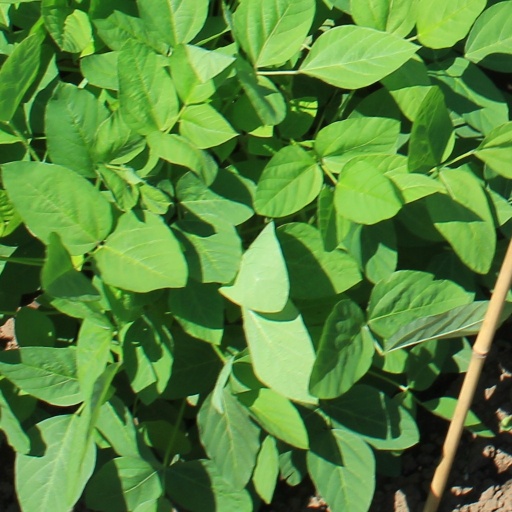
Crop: soybean